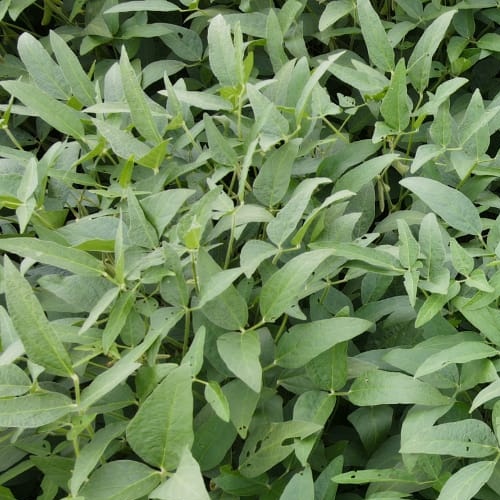
Label: Diabrotica_speciosa